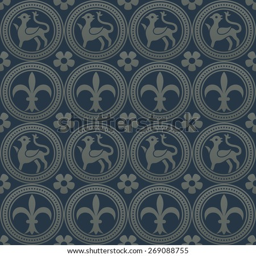
silver seamless pattern on a dark blue background .